Felchta

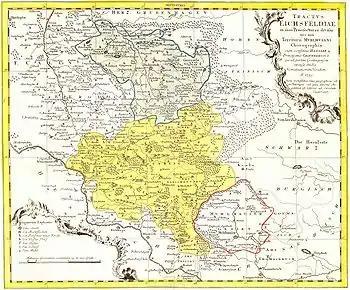
The "Eichsfeld" region and the territory of "Reichsstadt" (imperial city) "Mühlhausen" with "Felchte" (Felchta) around 1759 (the map contains some errors)

Felchta was first mentioned in a document on 18 May 876. For centuries, it belonged to the sphere of influence of the imperial city of Mühlhausen. In 1565, there were 45 (male) inhabitants in Felchta.